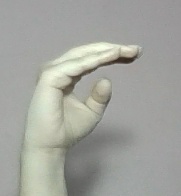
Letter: jeem